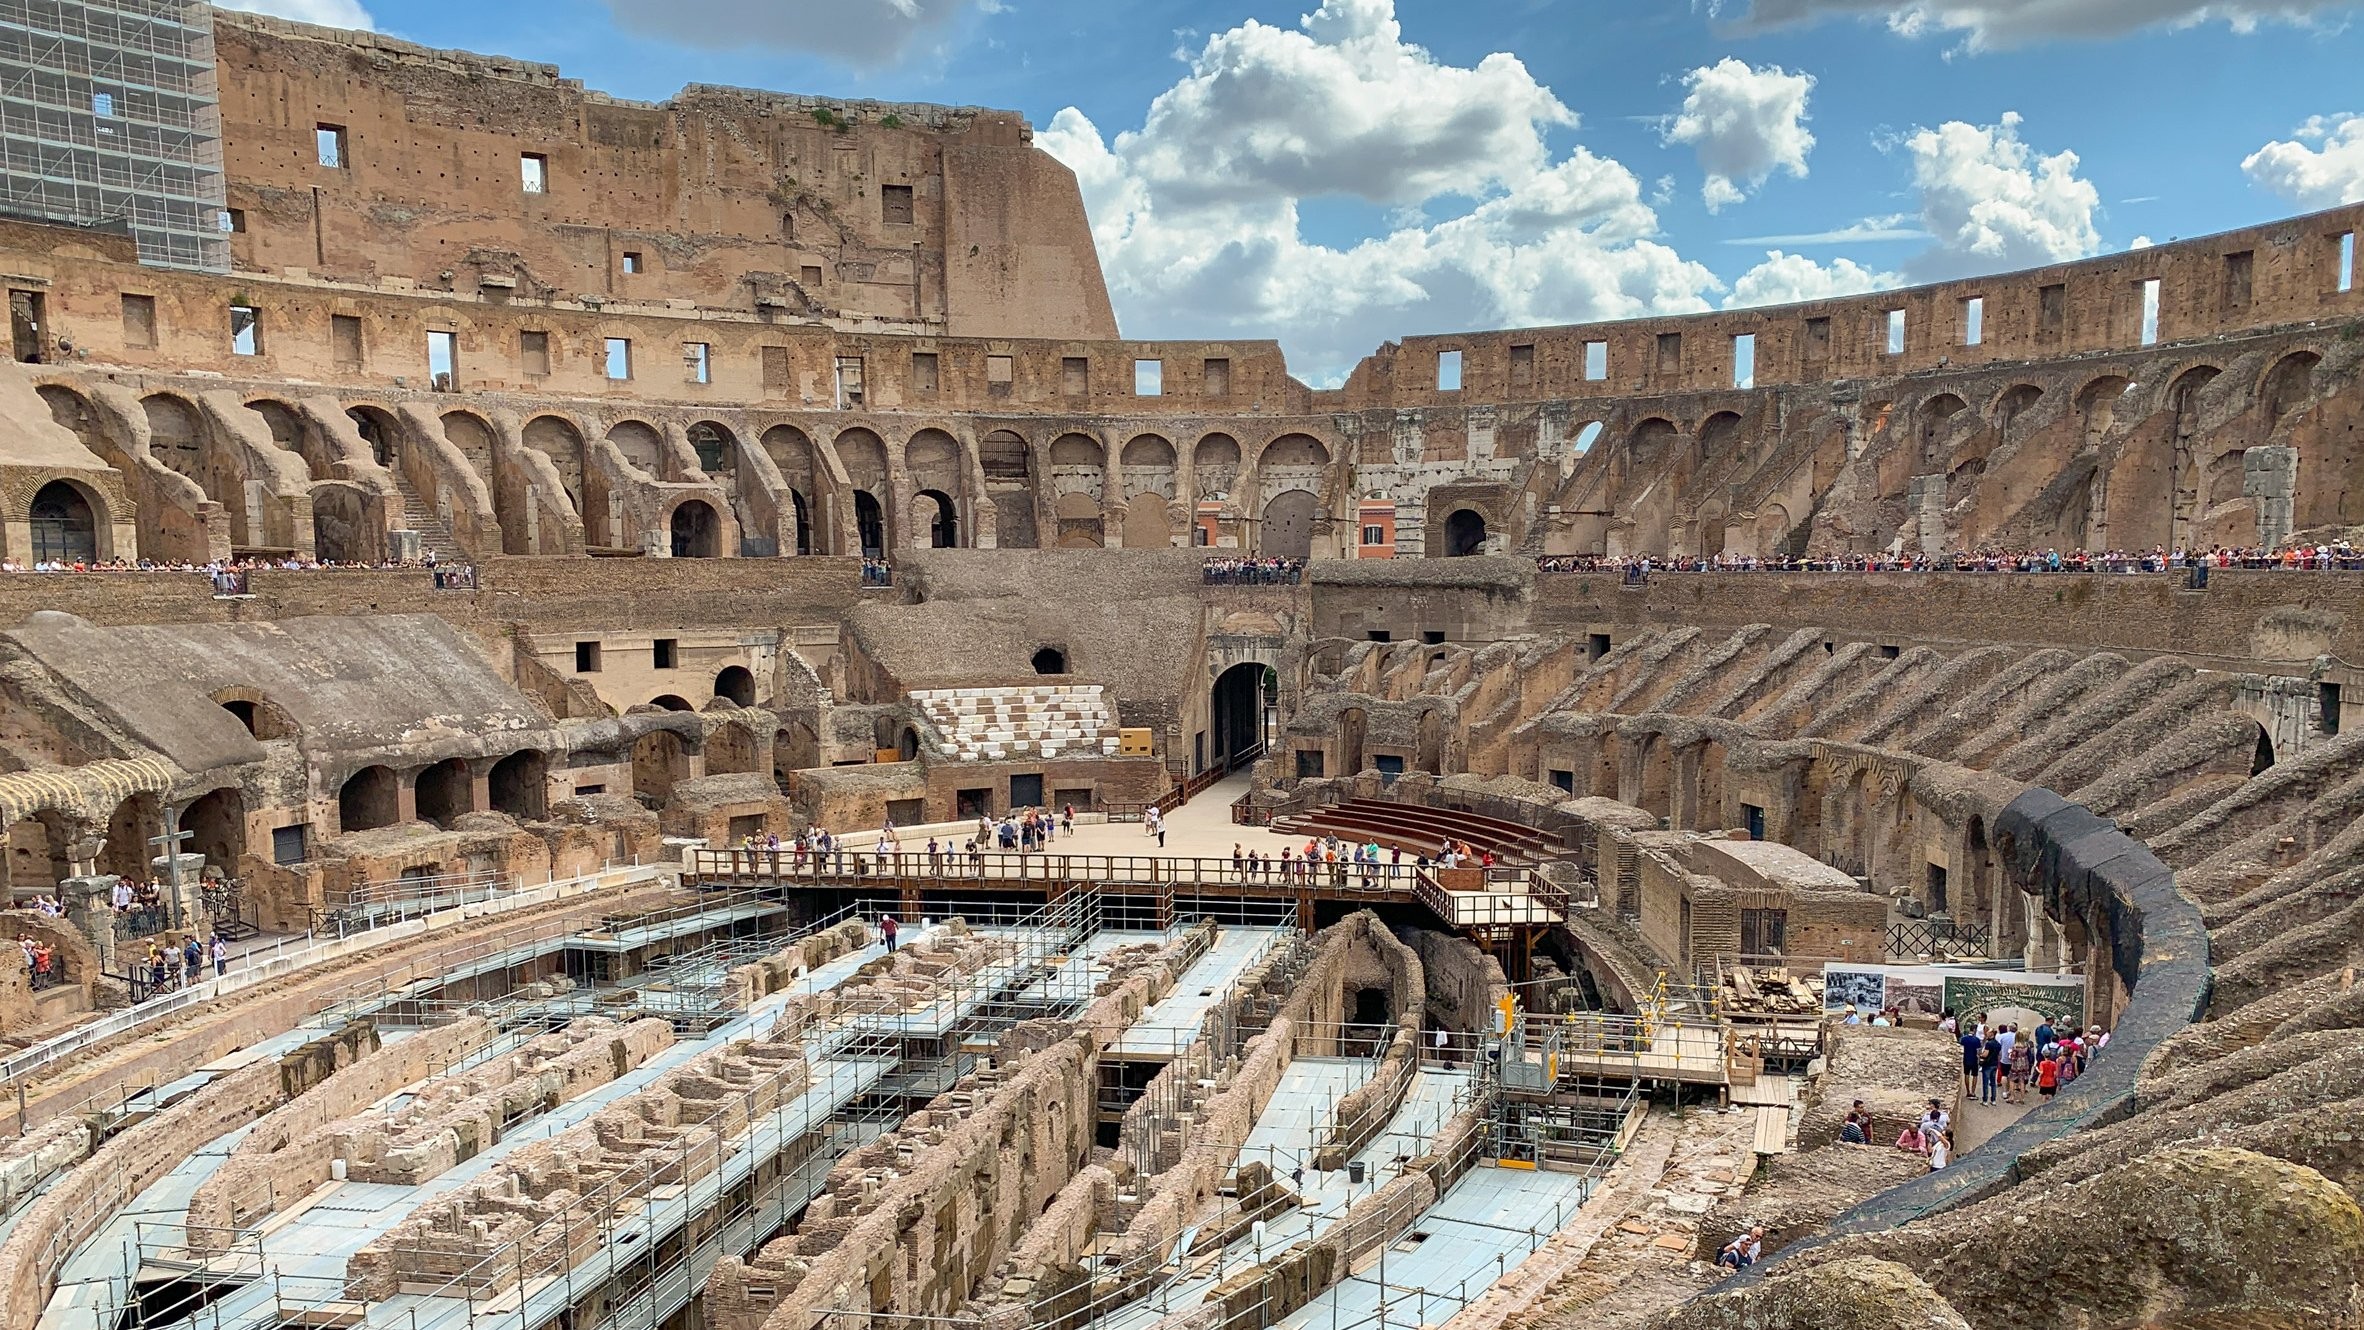
Landmark: Roman Colosseum